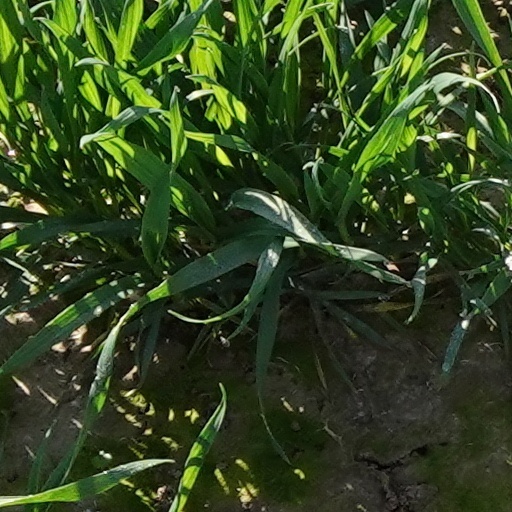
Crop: wheat